Galleria degli Antichi and Palazzo del Giardino

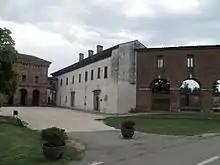
From left to right: Galleria degli Antichi, white Palazzo del Giardino, and small corridor

The Galleria degli Antichi and the Palazzo del Giardino are adjacent, contemporaneous, Renaissance-style buildings located on Piazza d`Armi #1 in Sabbioneta, in the Province of Mantua, region of Lombardy, Italy. Prior to 1797, the buildings were connected to the Rocca or Castle of Sabbioneta (razed by Napoleon's forces during the Siege of Mantua), and the gallery once housed the Gonzaga collection of antique Roman statuary and hunting trophies. While the architectural design of the gallery is striking, the richness of the interior decoration of the palazzo is also dazzling.